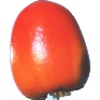
Label: Kaki 1